Indo-Roman trade relations

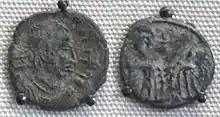
Sri Lankan imitations of 4th-century Roman coins, 4th–8th century CE.

There is evidence of animal trade between Indian Ocean harbours and the Mediterranean. This can be seen in the mosaics and frescoes of the remains of Roman villas in Italy. For example, the Villa del Casale has mosaics depicting the capture of animals in India, Indonesia and Africa. The intercontinental trade of animals was one of the sources of wealth for the owners of the villa. In the Ambulacro della Grande Caccia, the hunting and capture of animals is represented in such detail that it is possible to identify the species. There is a scene that shows a technique to distract a tiger with a shimmering ball of glass or mirror in order to take her cubs. Tiger hunting with red ribbons serving as a distraction is also shown. In the mosaic there are also numerous other animals such as rhinoceros, an Indian elephant (recognized from the ears) with his Indian conductor, and the Indian peafowl, and other exotic birds. There are also numerous animals from Africa. Tigers, leopards and Asian and African lions were used in the arenas and circuses. The European lion was already extinct at that time. Probably the last lived in the Balkan Peninsula and were hunted to stock arenas. The birds and monkeys entertained the guests of many villas. Also in the Villa Romana del Tellaro there is a mosaic with a tiger in the jungle attacking a man with Roman clothes, probably a careless hunter. The animals were transported in cages by ship.